Camille Rewinds

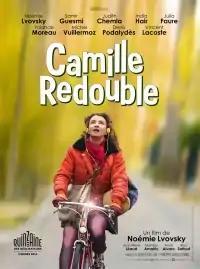
Film poster

Camille Rewinds is a 2012 French drama film directed by Noémie Lvovsky. The film was screened in the Directors' Fortnight section at the 2012 Cannes Film Festival where it won the Prix SACD. Yolande Moreau received a Magritte Award for Best Supporting Actress for her role.